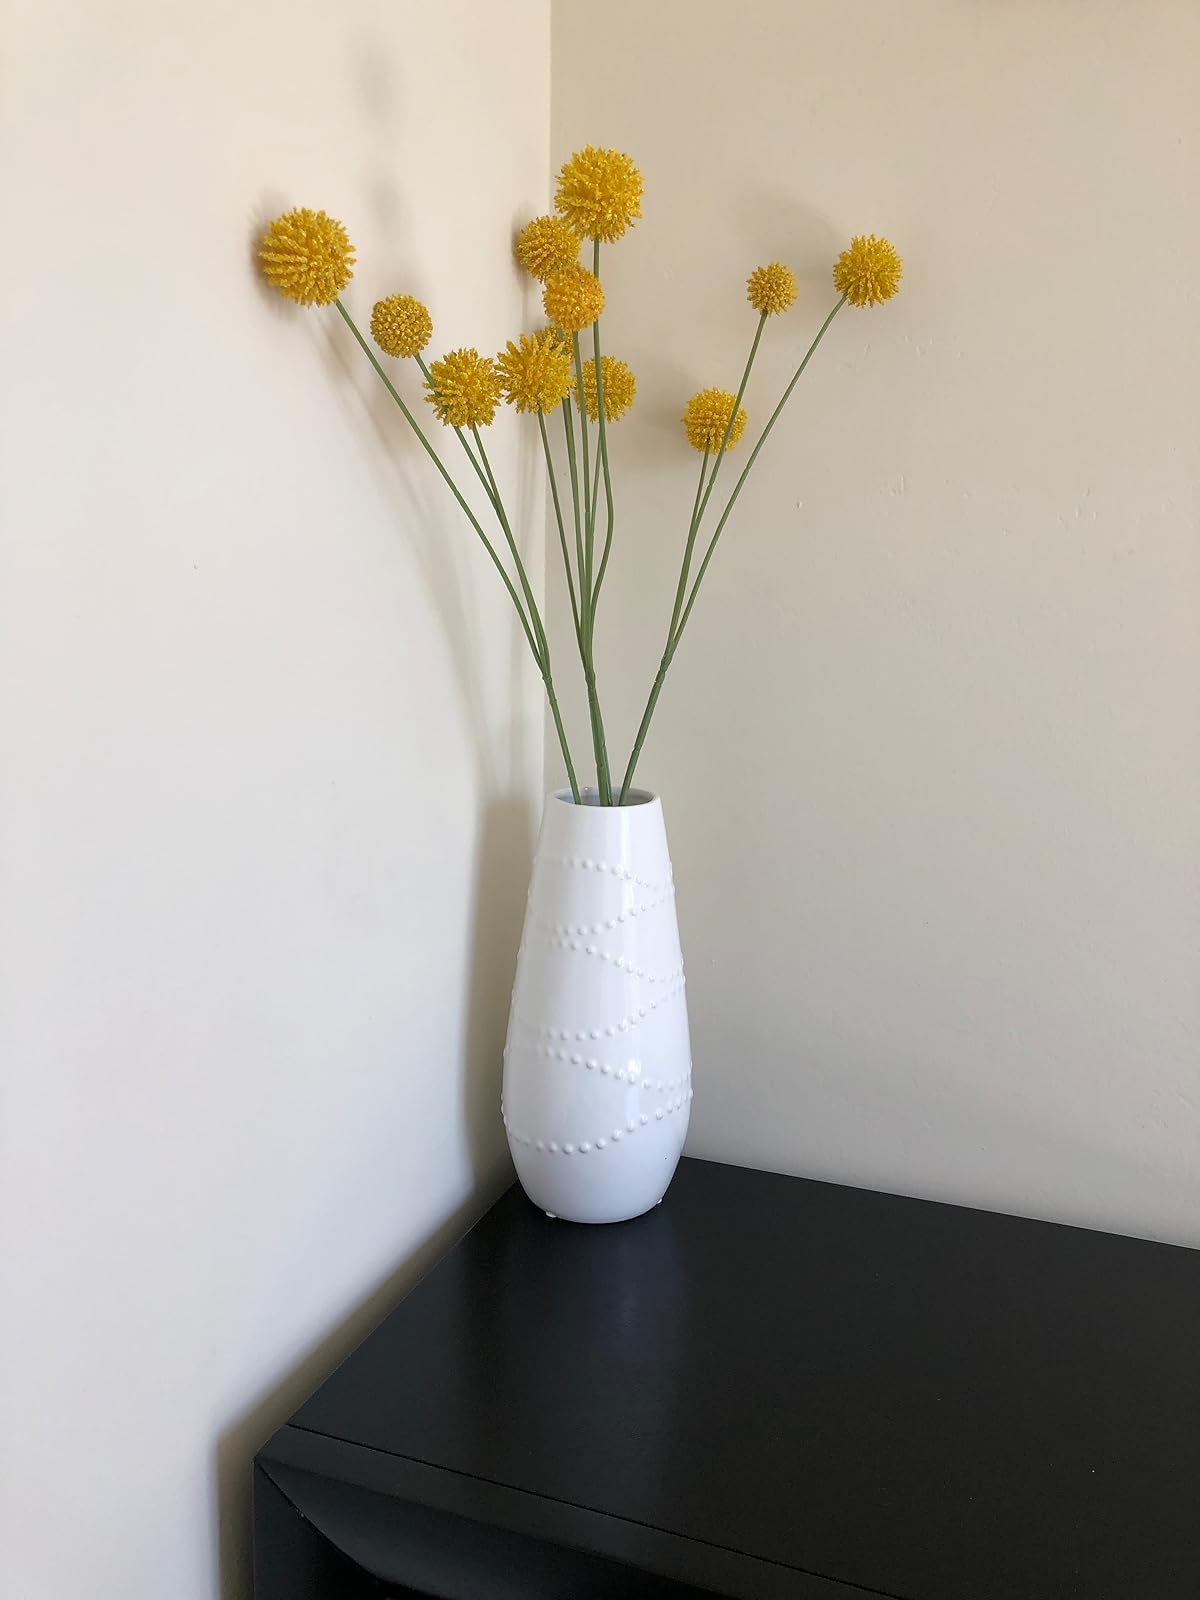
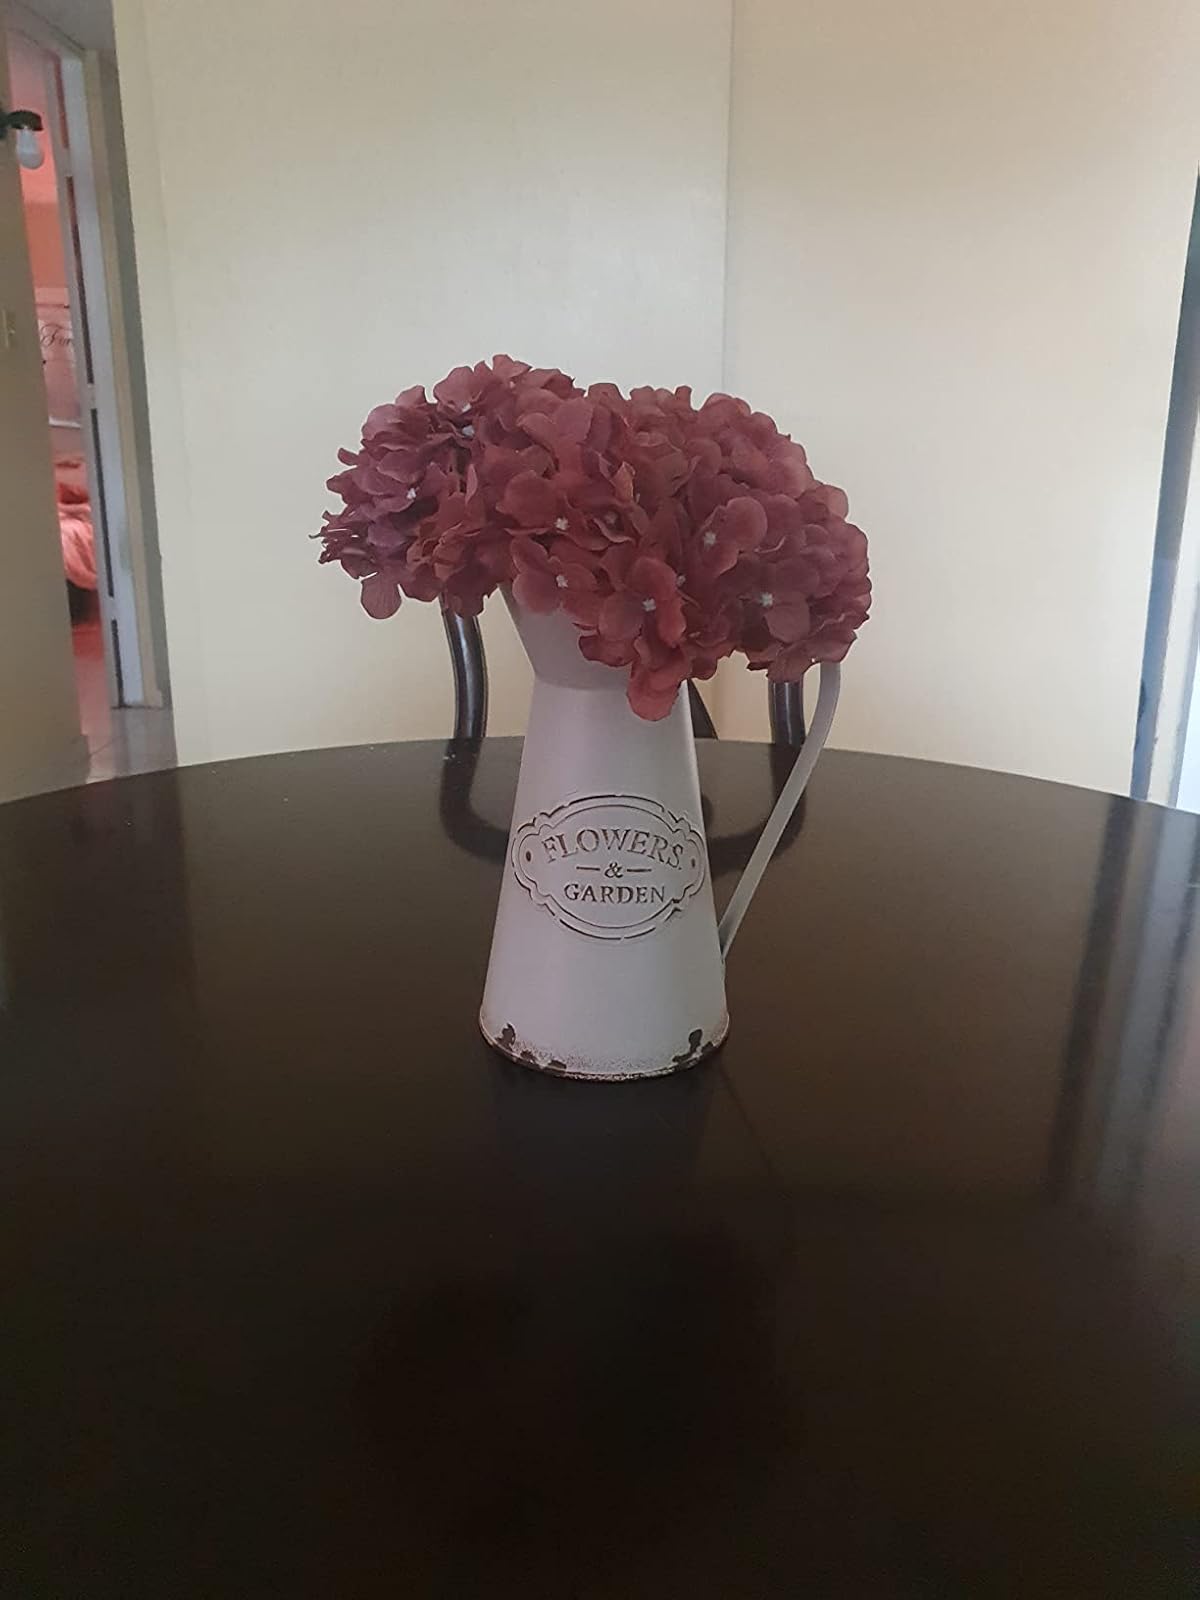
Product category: vase
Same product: no